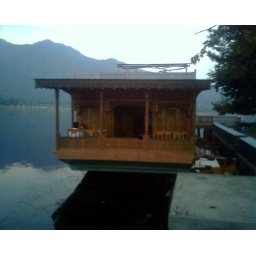
house boat in dal lake